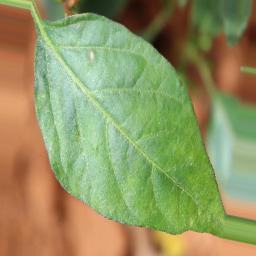
Label: healthy